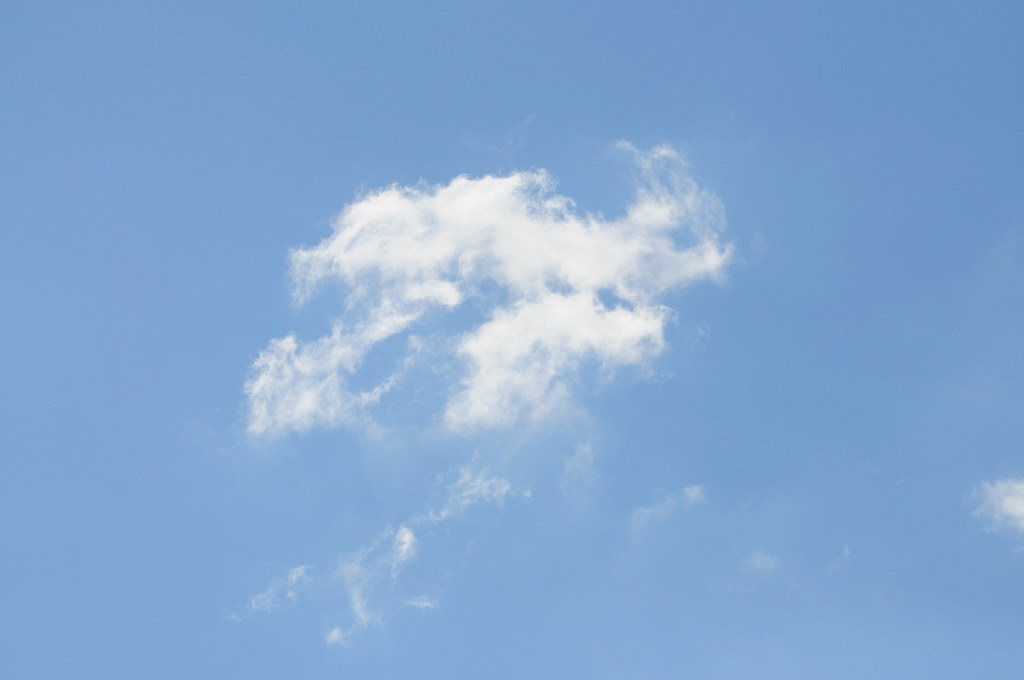
Fire: no
Smoke: no